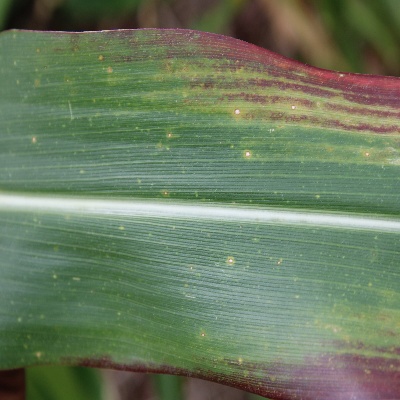
Crop: Maize
Condition: leaf blight